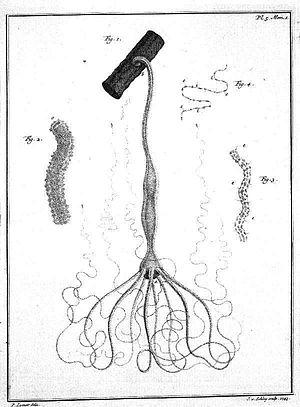
L'Hydre est un genre d'animal de l'embranchement des cnidaires.
Abraham Trembley est un naturaliste genevois. Il est principalement connu pour ses études sur l'hydre ; il a aussi écrit sur la religion et la morale.
La biologie marine, étude de la vie dans les mers et les océans, a contribué à l'avancée des connaissances dans de nombreux domaines : bien sûr en zoologie et en biologie, mais aussi en embryologie, dans le domaine de l'évolution, de l'écologie, etc. Ce dossier est destiné à rappeler les principales étapes de cette histoire et à orienter vers les articles majeurs.